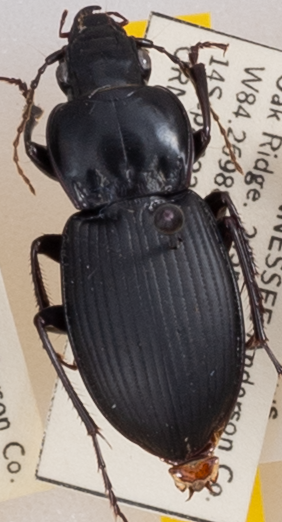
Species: Cyclotrachelus sigillatus
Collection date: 2022-09-14
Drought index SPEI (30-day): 0.3
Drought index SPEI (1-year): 0.39
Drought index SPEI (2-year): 0.594